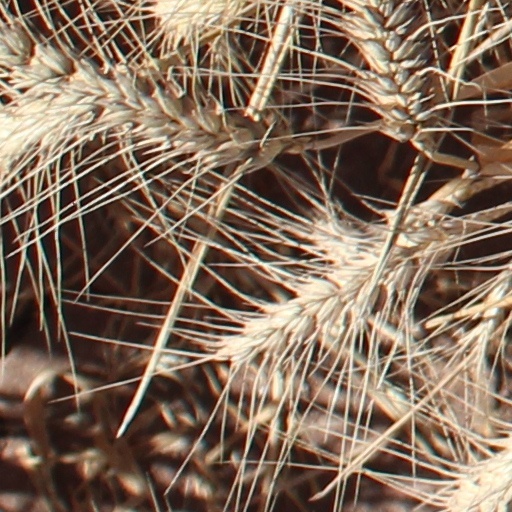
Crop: wheat